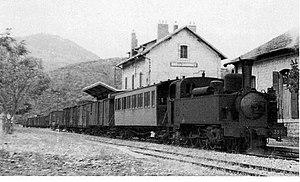
entrée de locomotive en gare de buis les Baronnies
La ligne d'Orange à Buis-les-Baronnies était une ligne de chemin de fer française à écartement métrique et à voie unique non électrifiée qui reliait les villes d'Orange et Buis-les-Baronnies, entre le 10 mai 1907 et 1952.